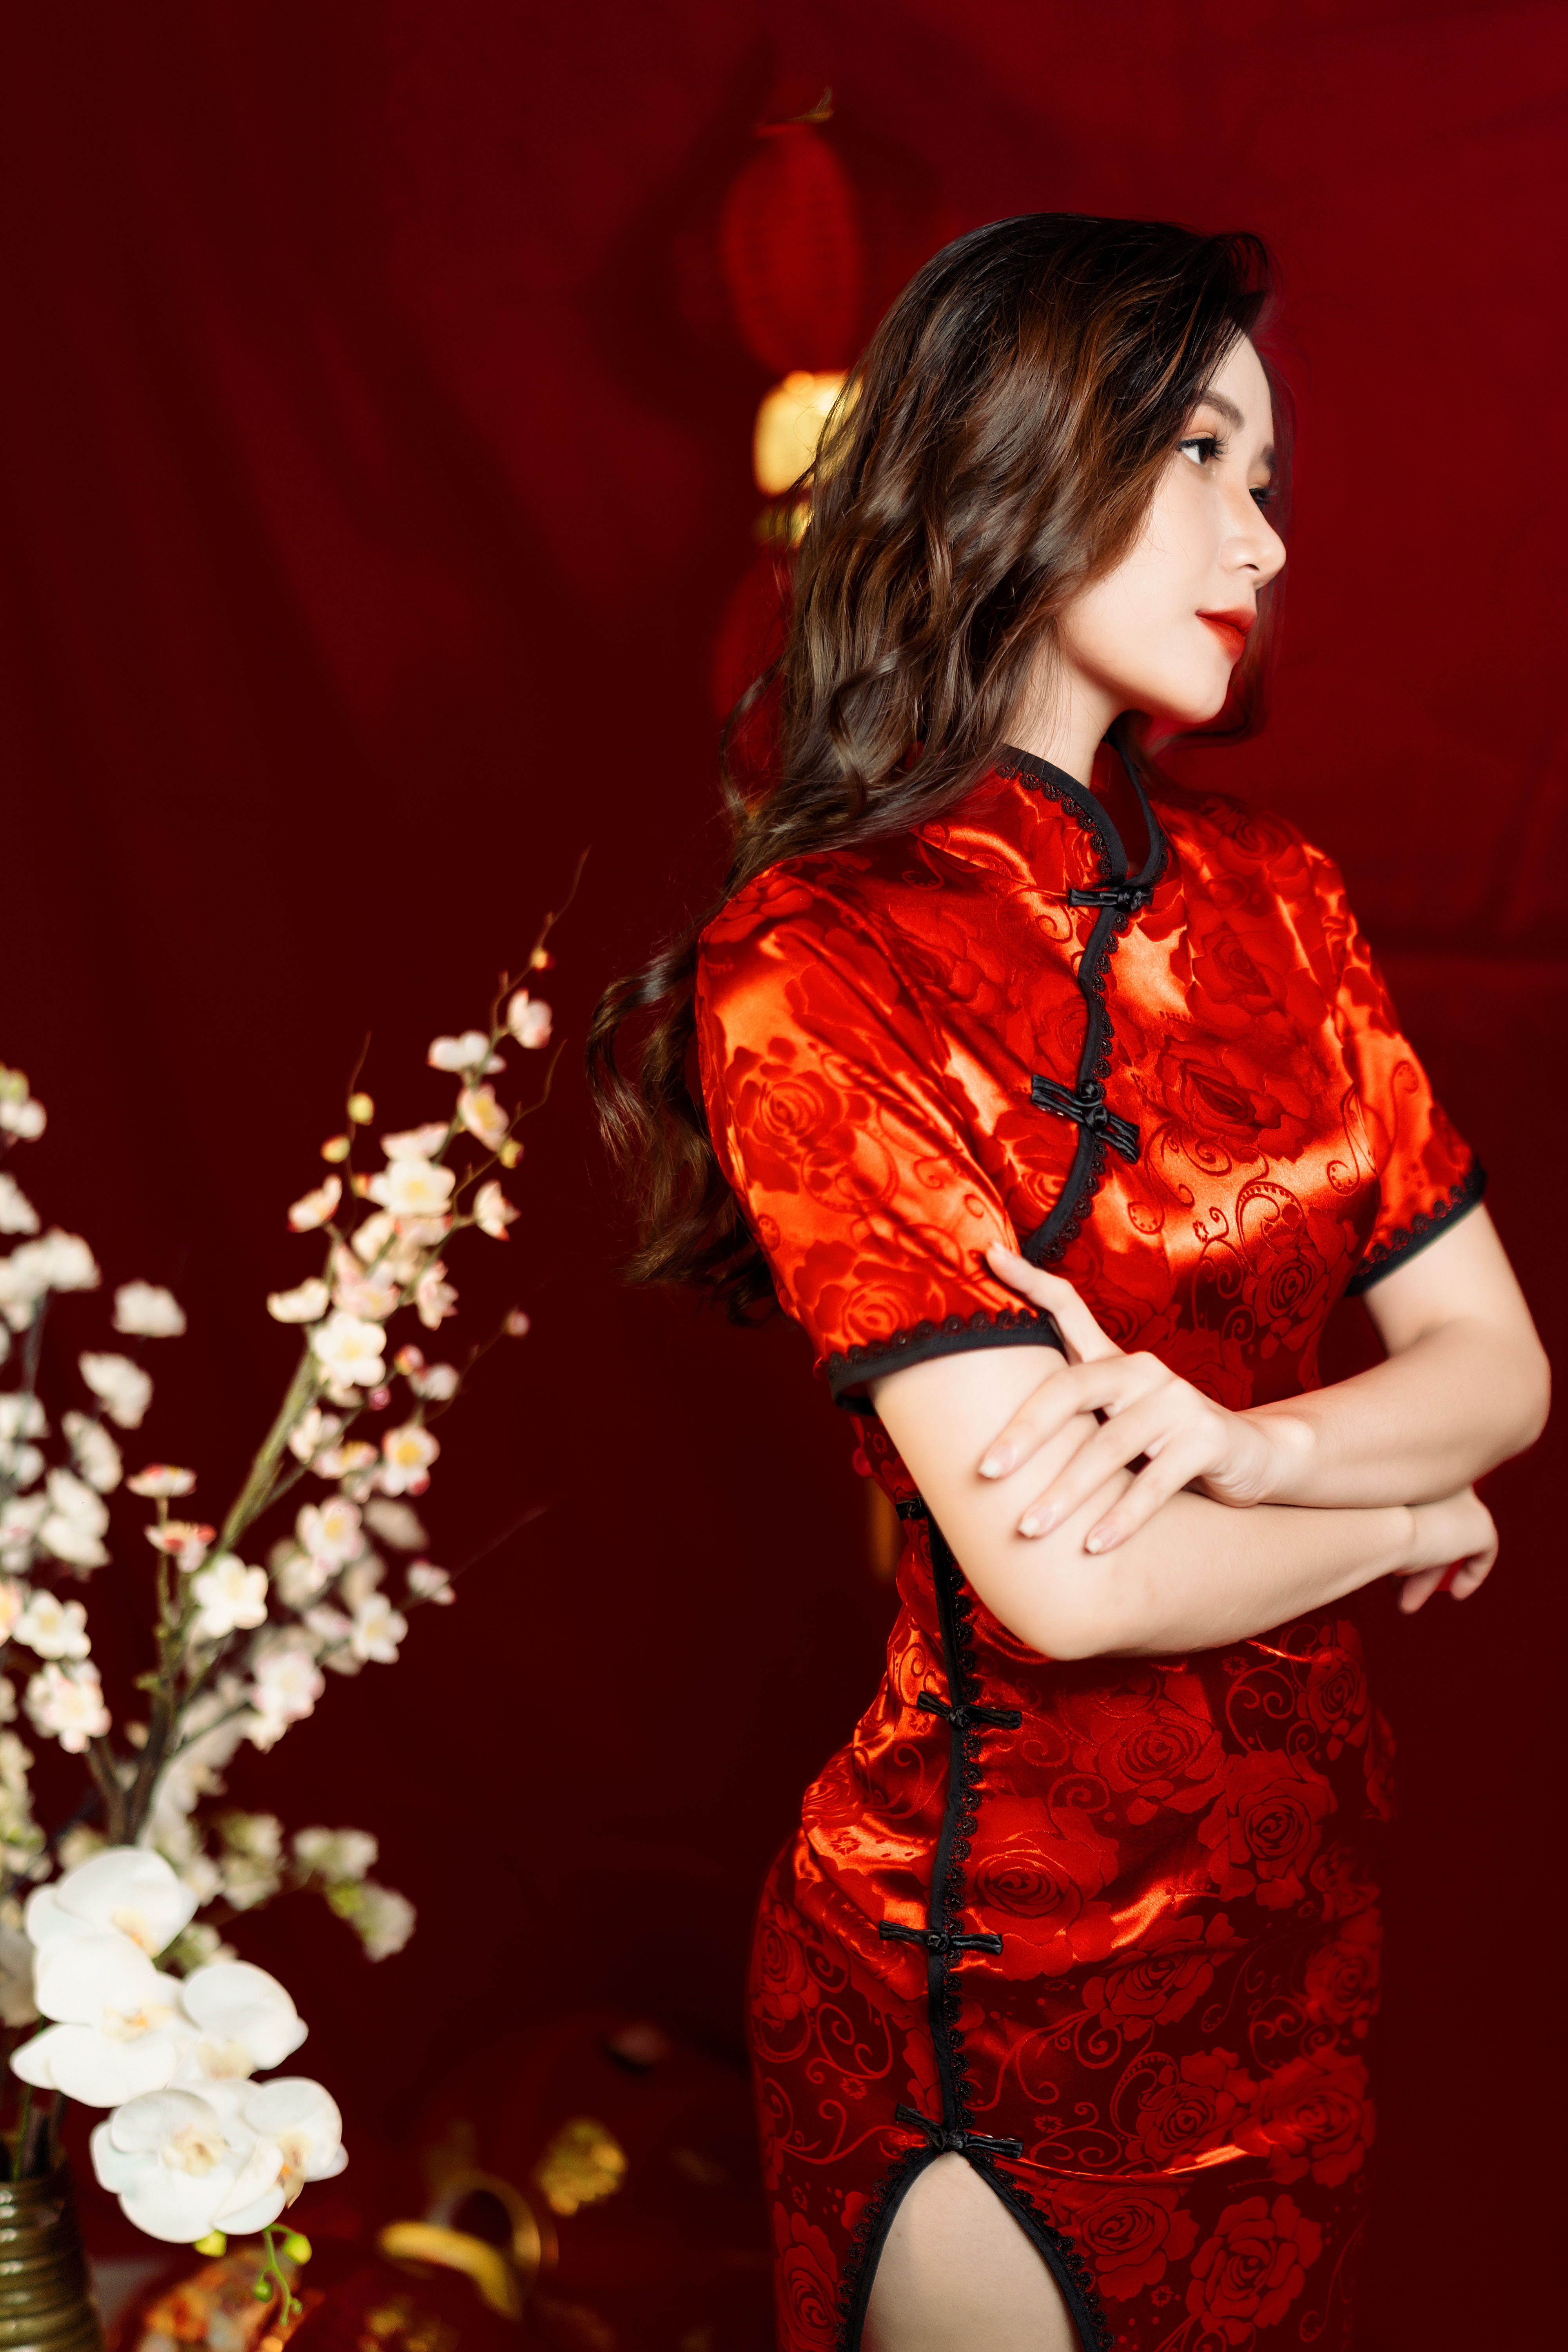
woman, arm, human body, flash photography, textile, orange, waist, thigh, fashion design, black hair, entertainment, happy, long hair, performing arts, human leg, event, trunk, abdomen, brown hair, fashion model, belt, sitting, knee, fun, plaid, pattern, stocking, jewellery, costume, flesh, performance, performance art, red hair, portrait photography, photo shoot, model, uniform, tights, necklace